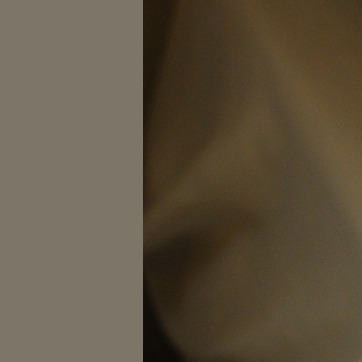
Material: fabric